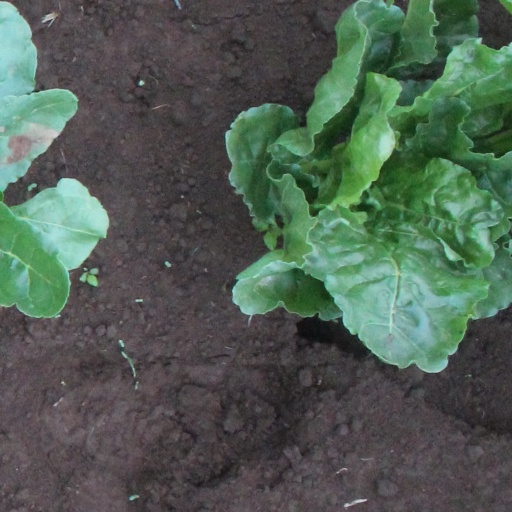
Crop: sugar beet